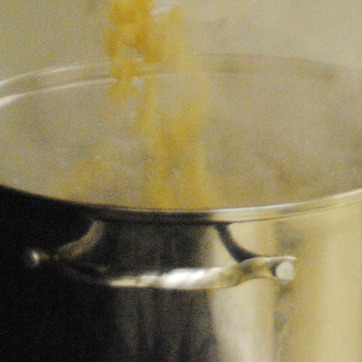
Material: food